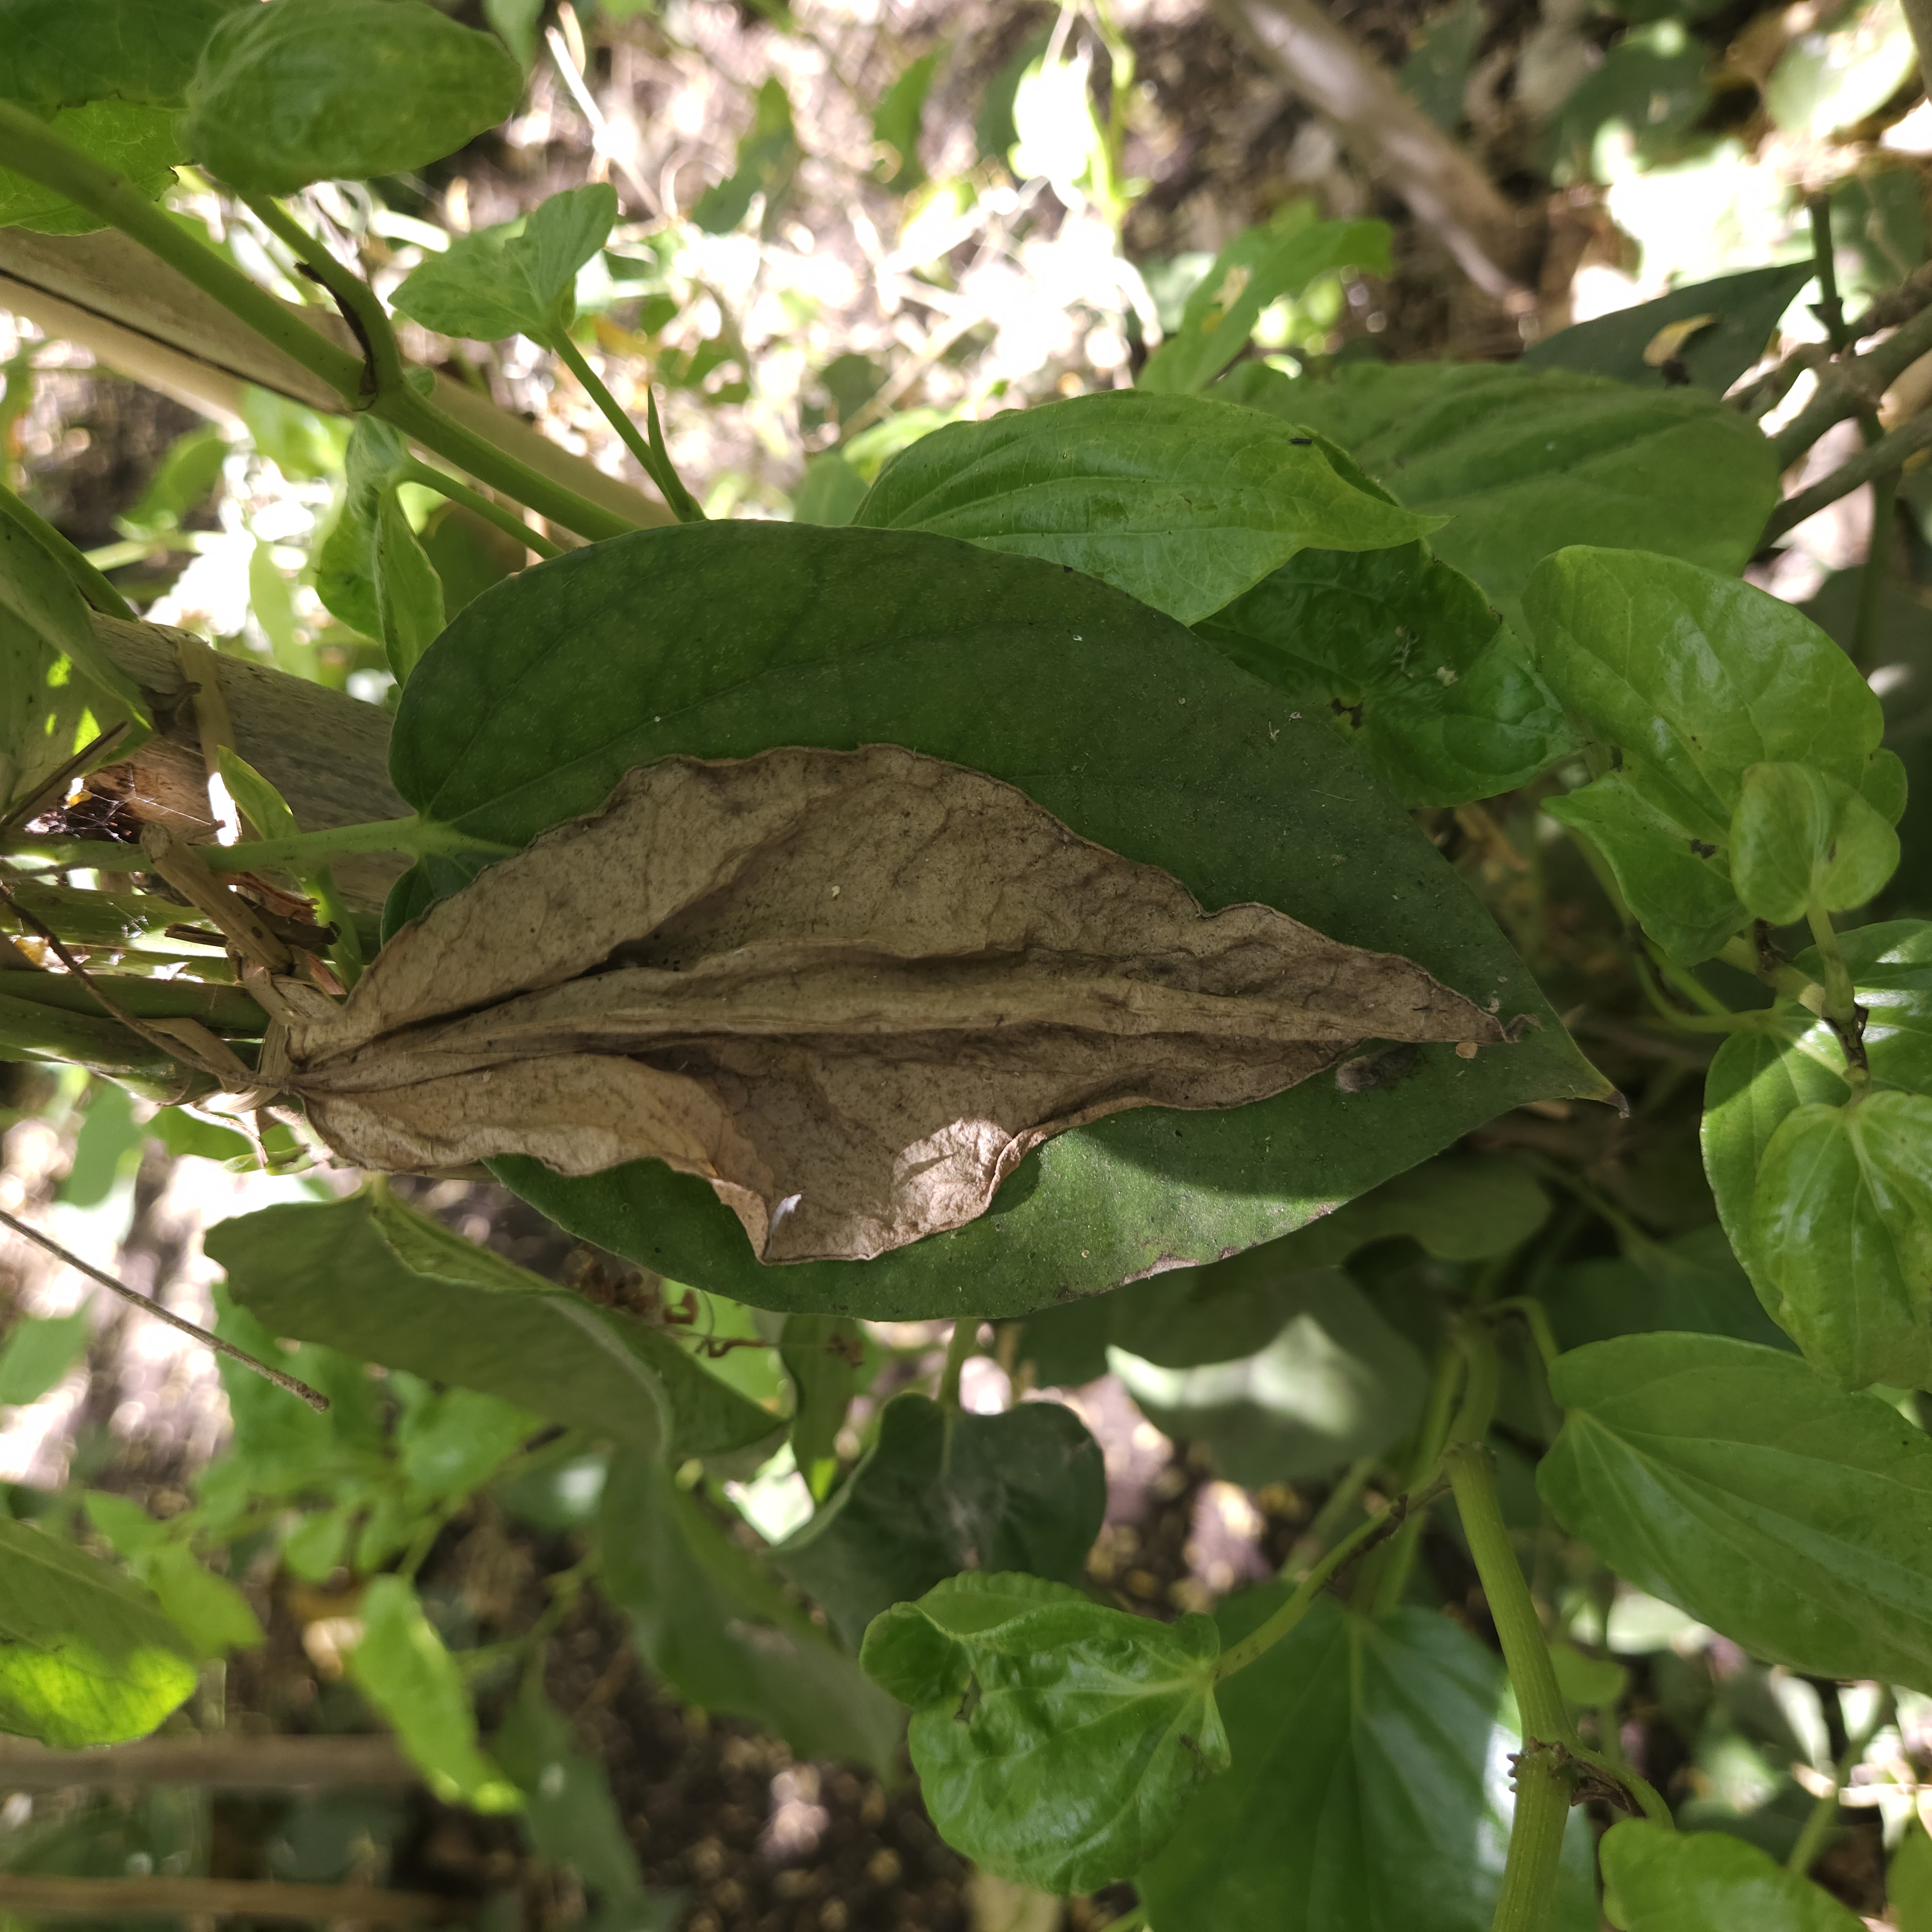
Label: Dried